Princess Feodora Adelheid of Schleswig-Holstein-Sonderburg-Augustenburg

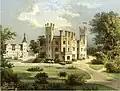
Primkenau Castle around 1860, Collection Alexander Duncker

Princess Feodora was the youngest daughter of seven children of the (titular) Duke Frederick VIII, Duke of Schleswig-Holstein (1829–1880) and his wife Princess Princess Adelheid of Hohenlohe-Langenburg (1835–1900), second daughter of Ernst I, Prince of Hohenlohe-Langenburg and the Princess Feodora of Leiningen. Through her mother, she was a half great-niece of the British Queen Victoria and her eldest sister Augusta Victoria had been with the Crown Prince of Prussia since 1881 and later Emperor Wilhelm II. She spent a harmonious childhood with her siblings in Dolzig, Kiel and at Primkenau Castle in exile, which since 1853 was owned by her grandfather, Christian August II, Duke of Schleswig-Holstein belonged. The princess was educated exclusively at home by governesses and tutors; She spoke several foreign languages and was artistically talented and interested in many ways.